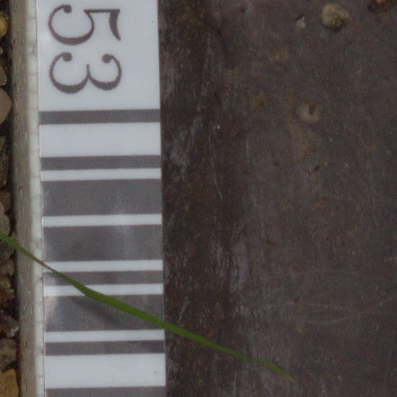
Label: loose_silkybent